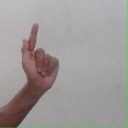
अक्षर: ळ